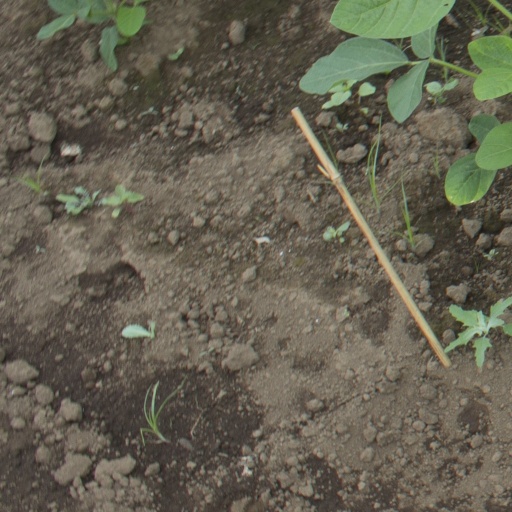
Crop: soybean